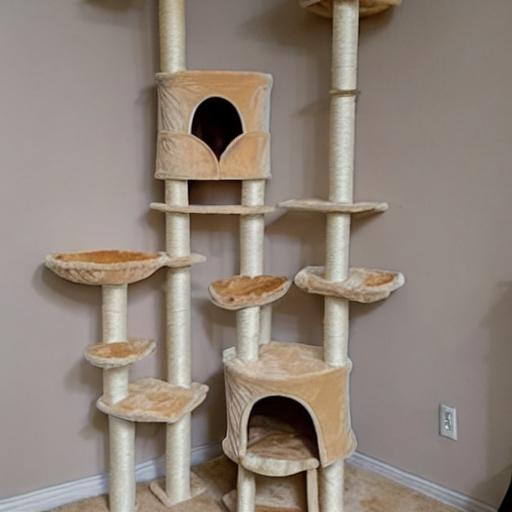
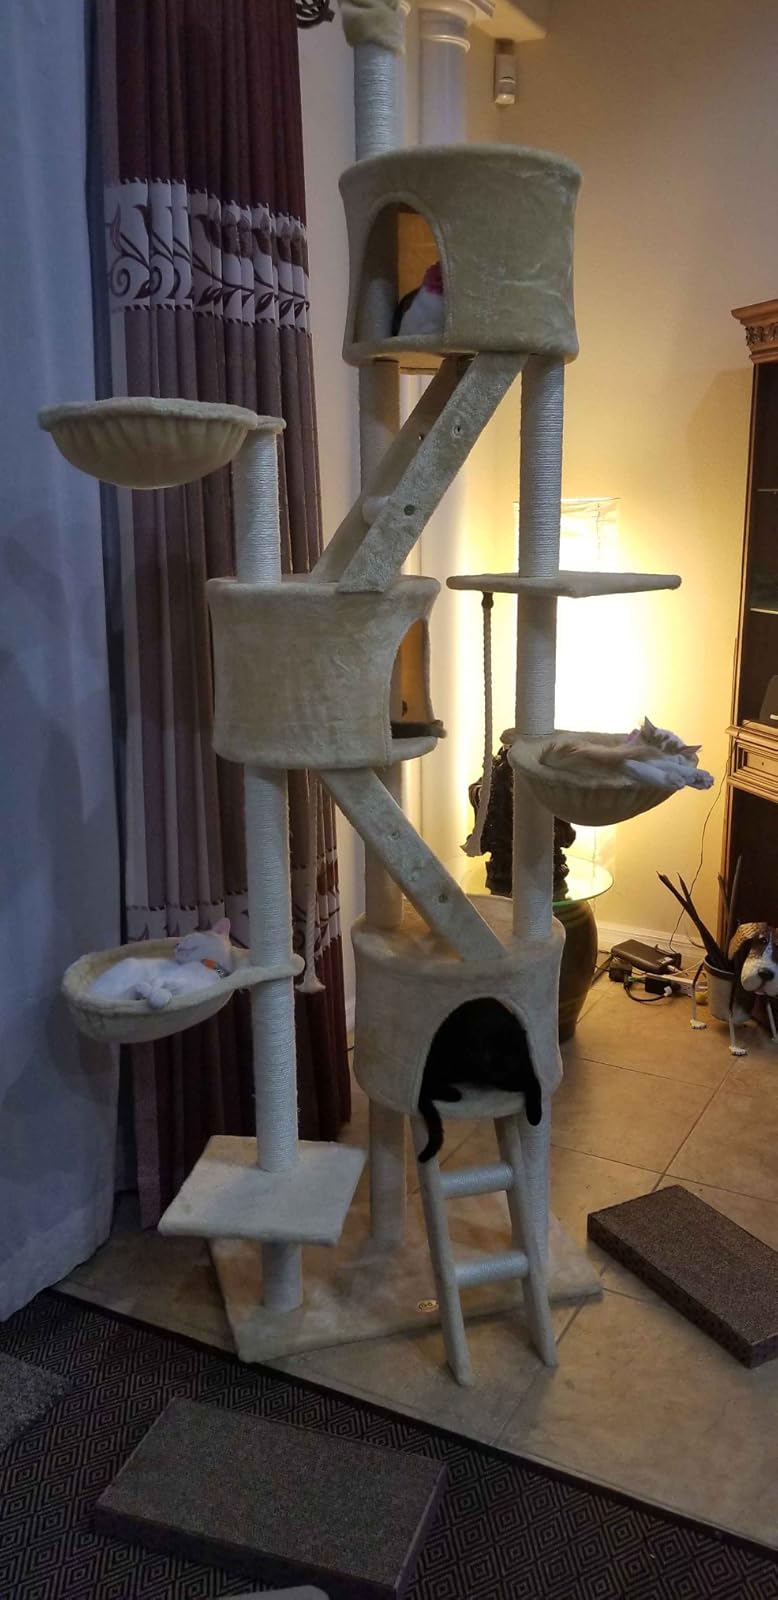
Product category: items_cat tree
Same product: no